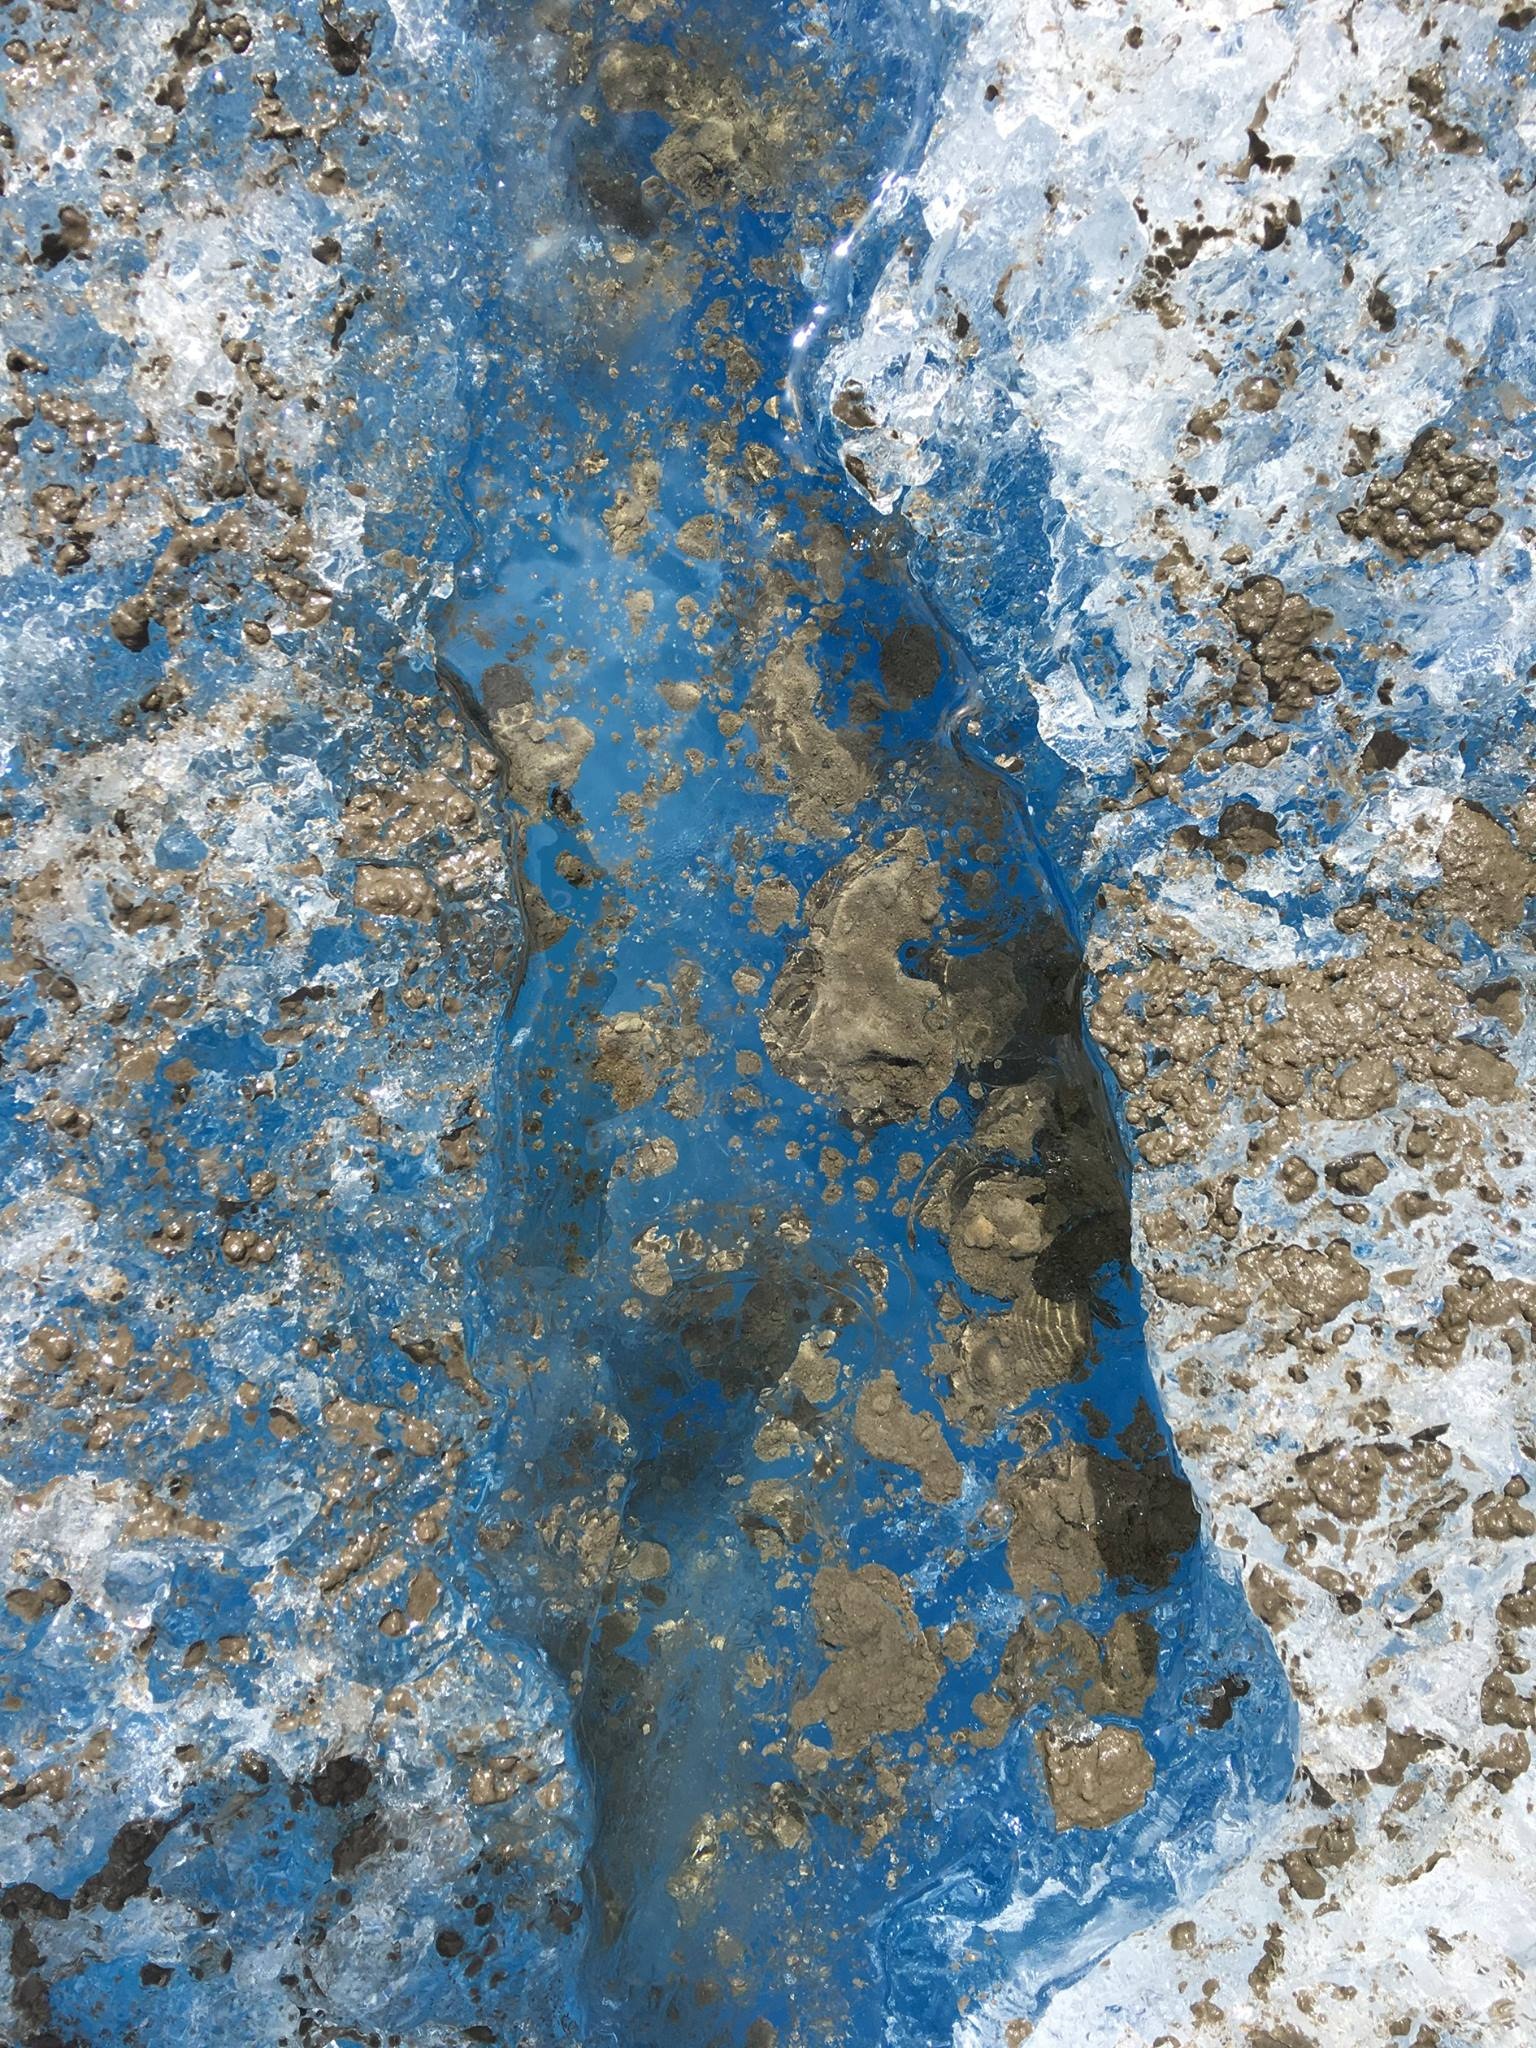
tree, water, nature, rock, snow, winter, texture, leaf, frost, travel, ice, reflection, glacier, blue, season, material, art, geology, glacial, alaska, freezing, silt, meltwater, taku glacier